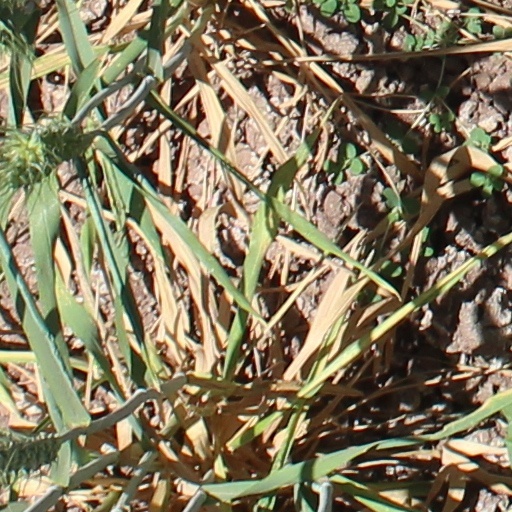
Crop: wheat